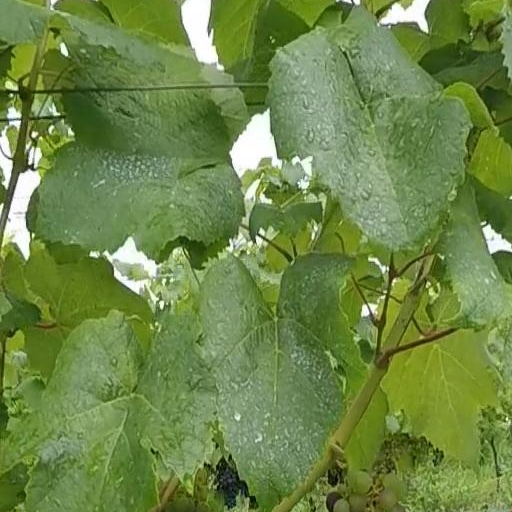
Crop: grape